Fernando Ochoa

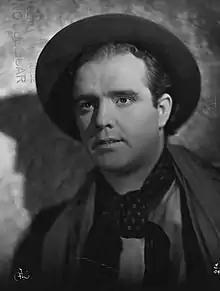

Fernando César Ochoa (also called Goyo Godoy; 29 November 1905 – 23 March 1974) was an actor from Argentina who appeared on radio, in films and on TV.